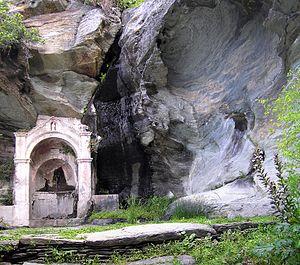
Centuri (Corse) - Fontaine du vilage de Cannelle
Centuri est une commune française située dans la circonscription départementale de la Haute-Corse et le territoire de la collectivité de Corse. Elle appartient à l'ancienne piève de Luri, dans le Cap Corse.